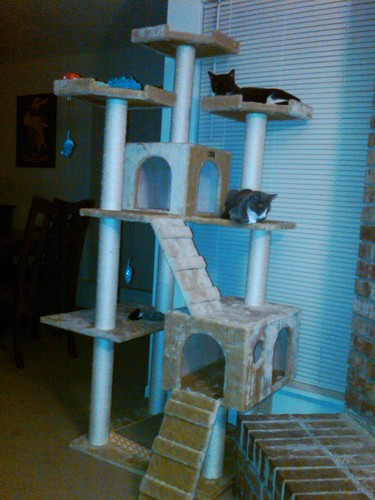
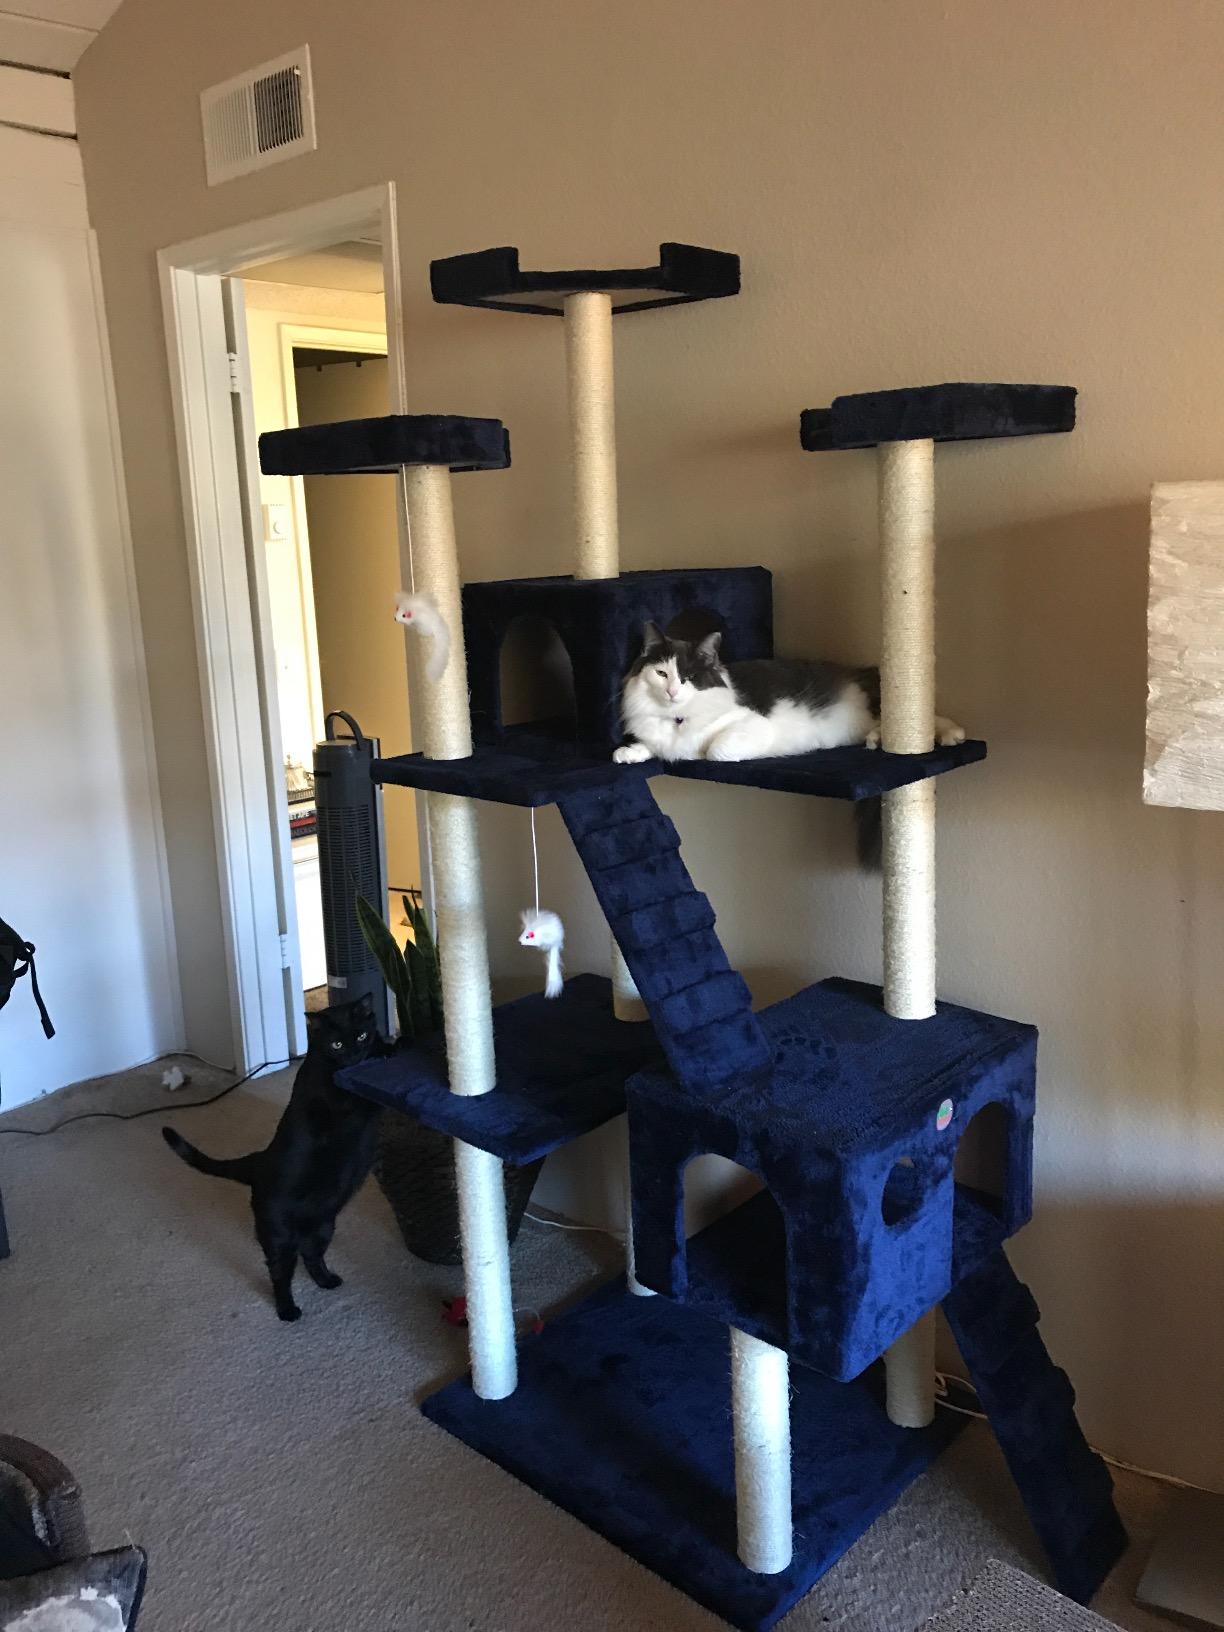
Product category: items_cat tree
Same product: no